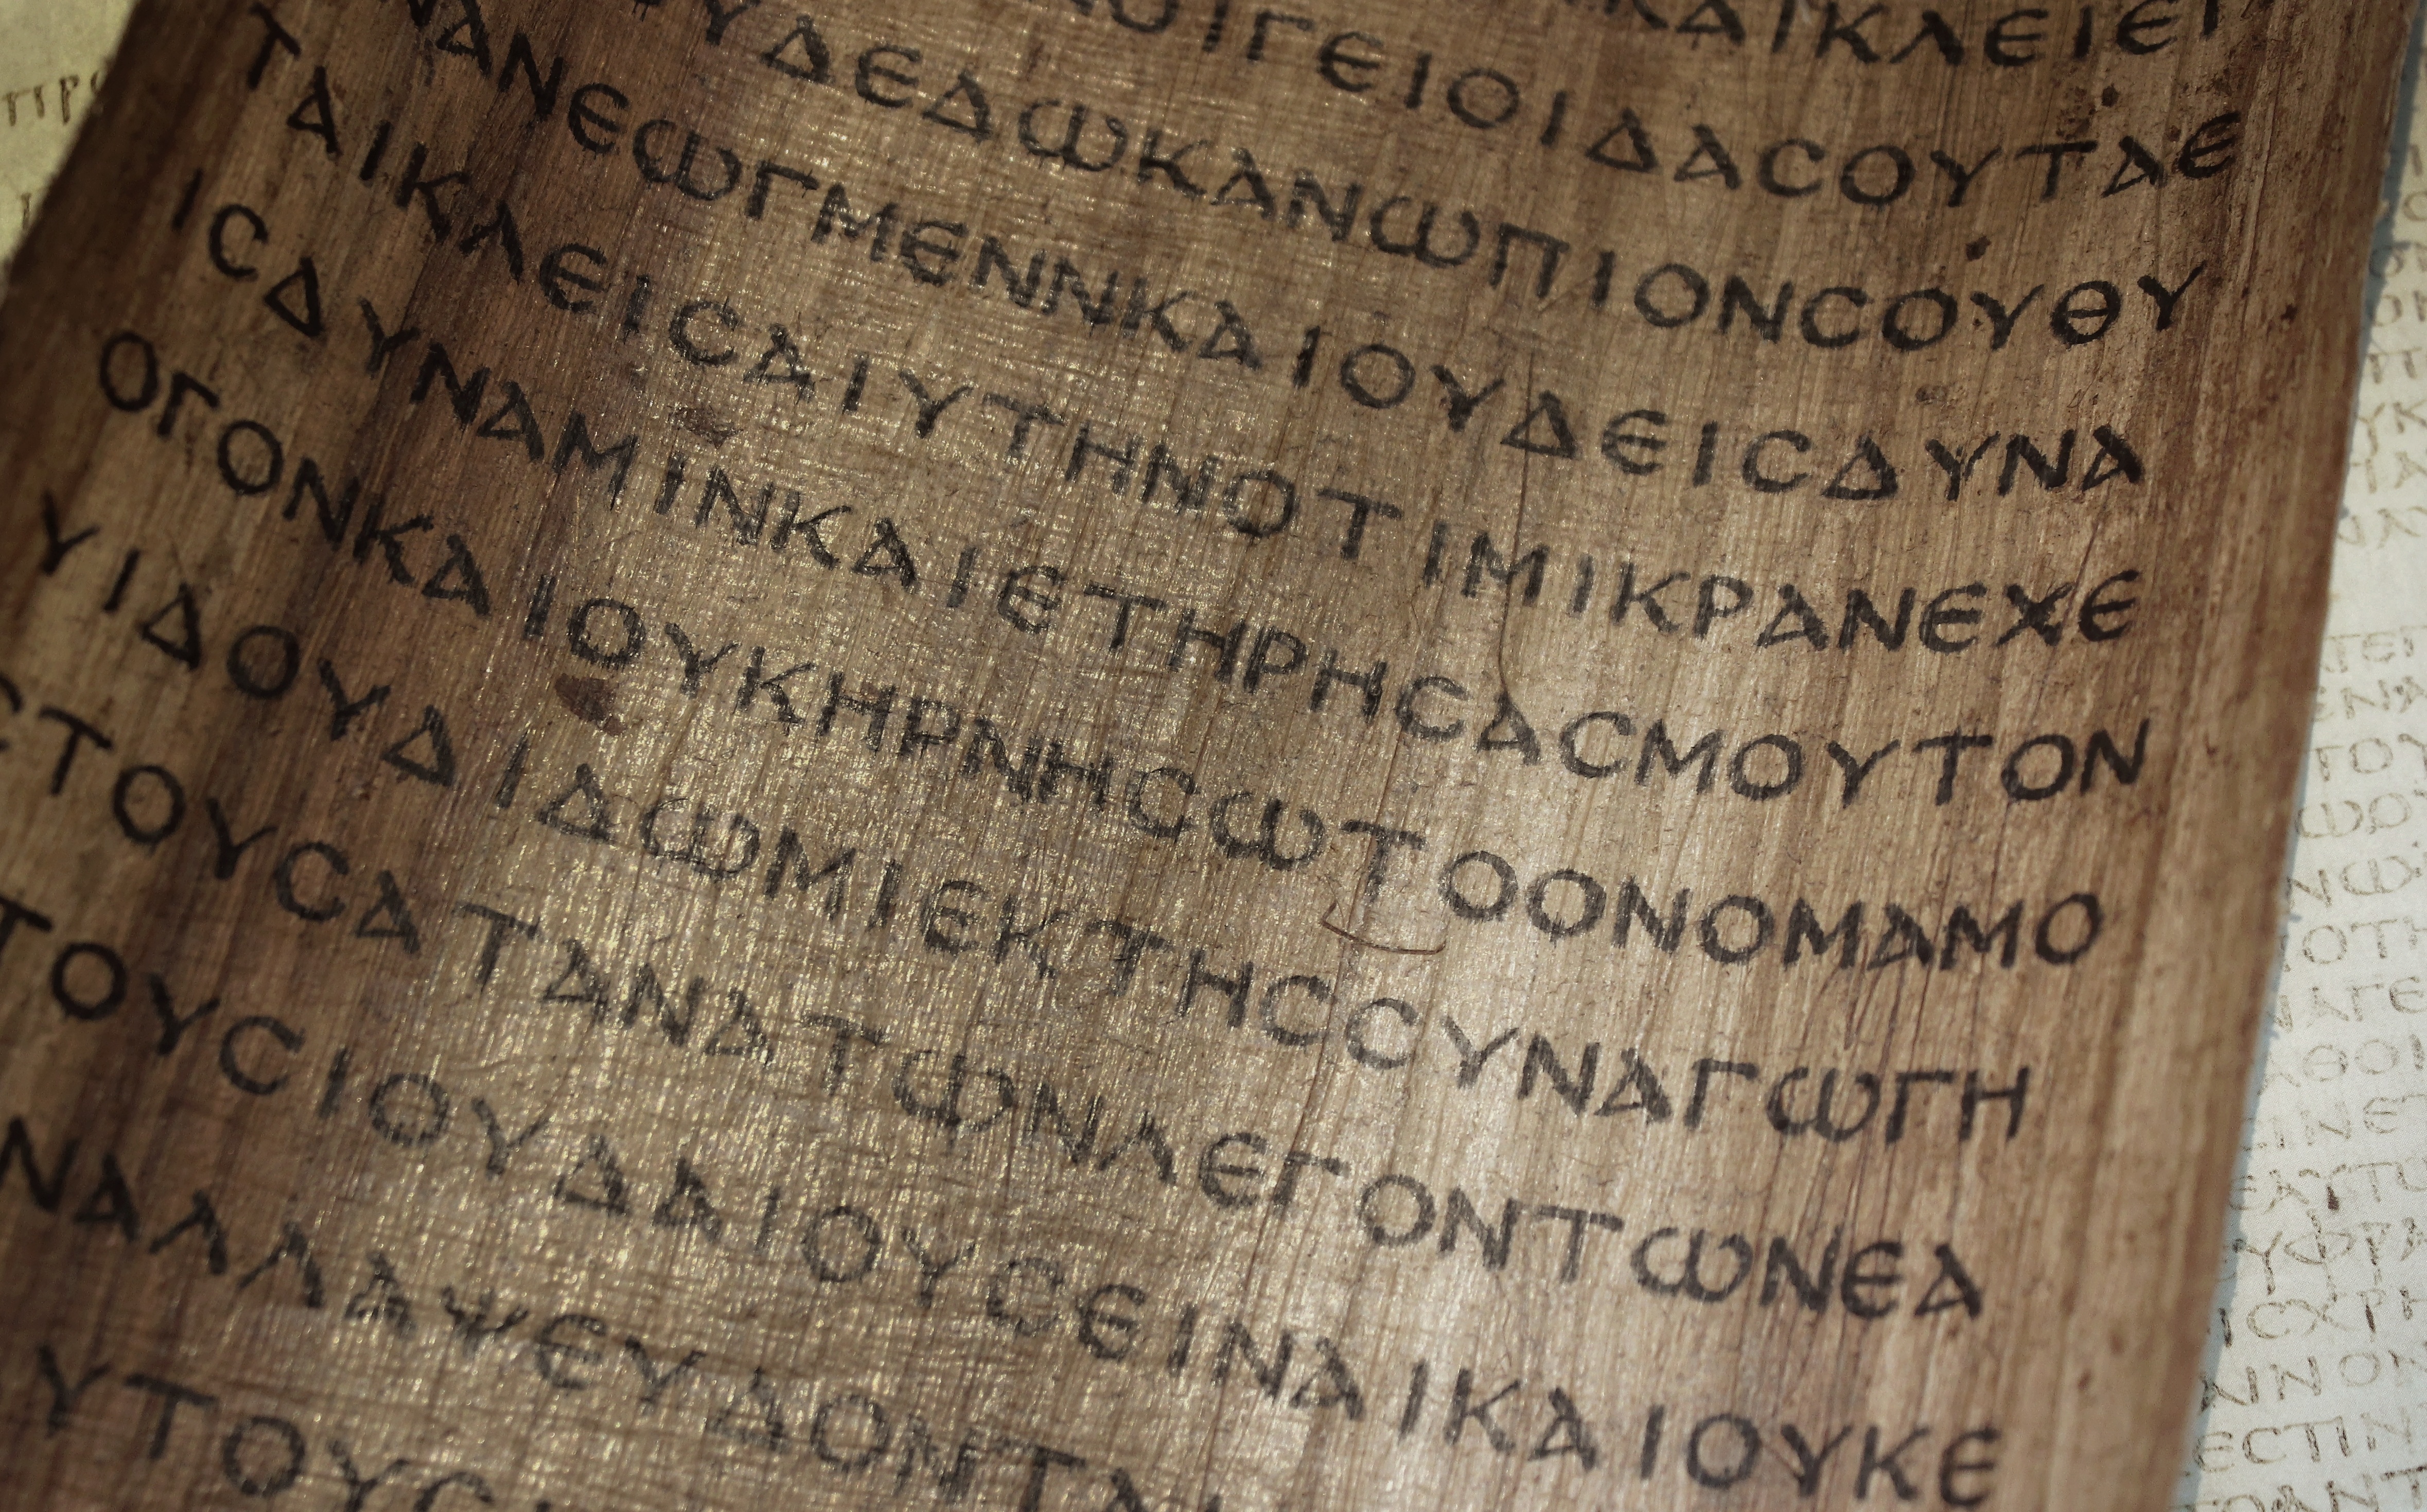
writing, book, greek, alphabet, bible, art, text, manuscript, handwriting, history, calligraphy, copy, papyrus, the scriptures, ancient history